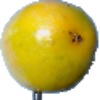
Label: maracuja